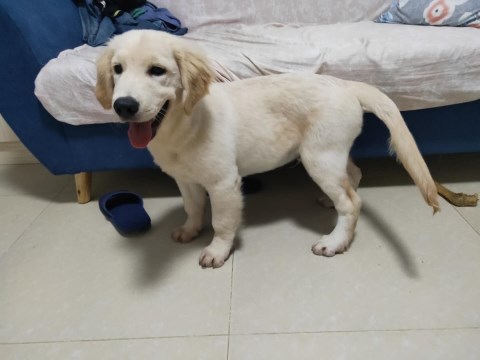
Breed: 5355-n000126-golden_retriever